String Quartet No. 17 (Villa-Lobos)

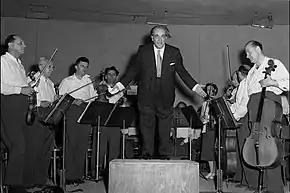
Villa-Lobos in June 1952

String Quartet No. 17 is the last of seventeen quartets by the Brazilian composer Heitor Villa-Lobos, and was written in 1957. A performance lasts approximately twenty minutes.